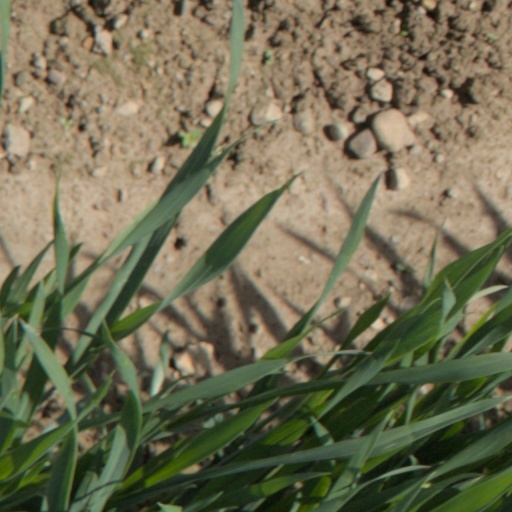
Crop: wheat